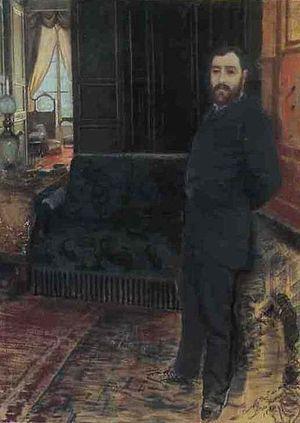
Giuseppe De Nittis, né le 25 février 1846 à Barletta, et mort le 21 août 1884 à Saint-Germain-en-Laye, est un peintre et graveur italien.